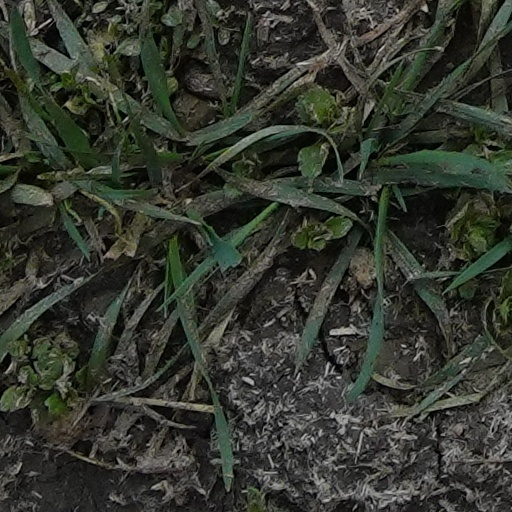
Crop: wheat